Thomas Maitland (British Army officer)

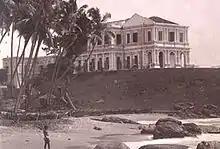
The governor's palace, Mount Lavinia, Sri Lanka, now known as Mount Lavinia Hotel.

In 1797, Maitland landed in Saint-Domingue, under orders to capture the French colony. Maitland realised that his forces were quickly dying in droves due to yellow fever, and he began to negotiate a retreat with Toussaint Louverture, a Black general in French service.